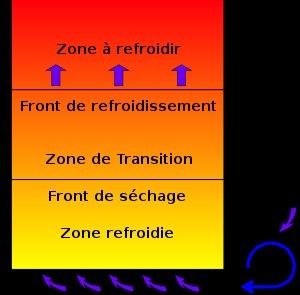
Les réserves de céréales constituent un élément vital pour la survie des groupes humains. Apparue aux environs de la révolution néolithique, la maîtrise du stockage des céréales est essentielle dans l'organisation de la plupart des sociétés car elle est impliquée dans trois activités humaines majeures :